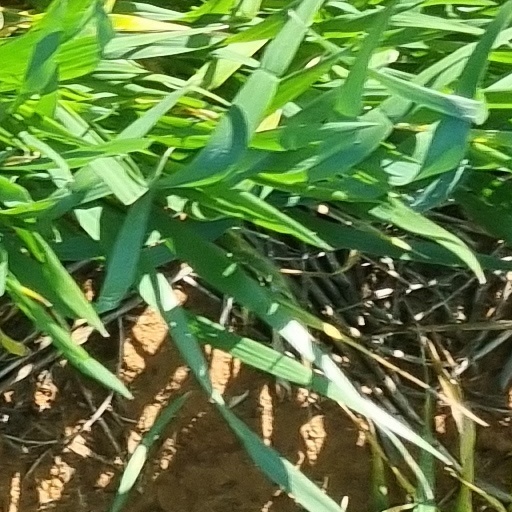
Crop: wheat